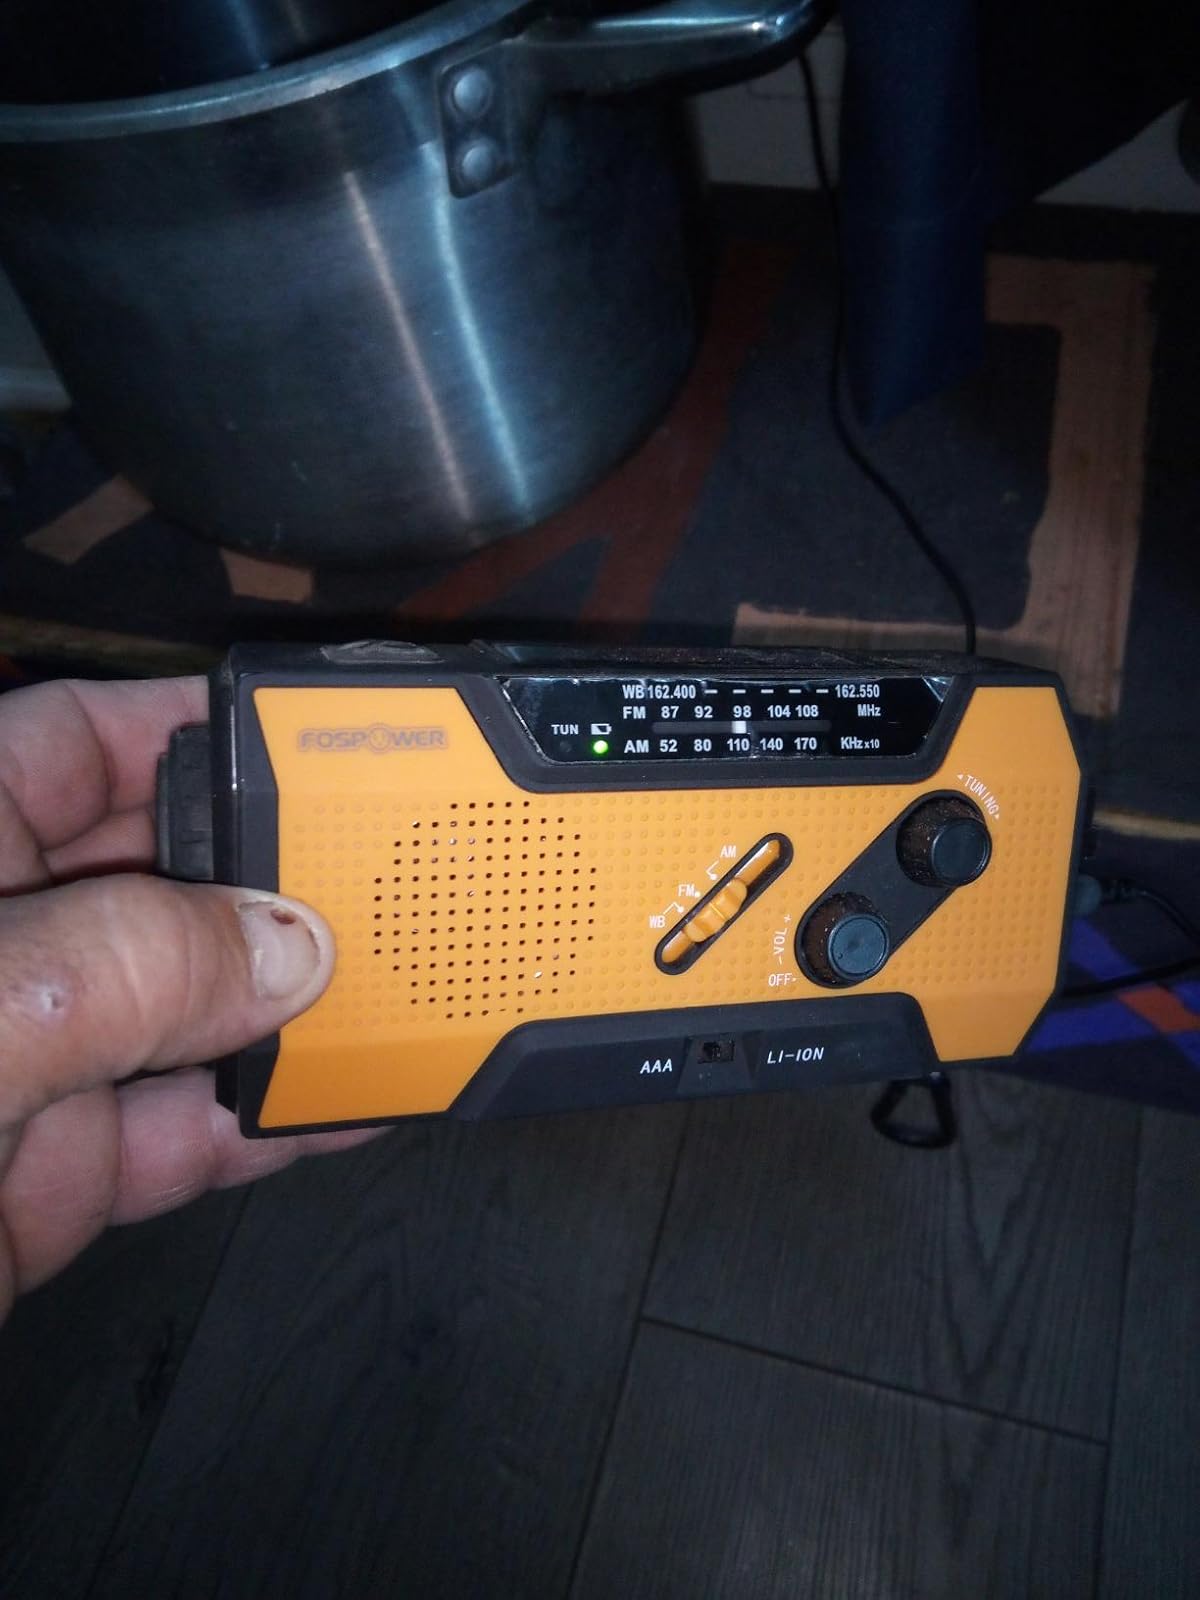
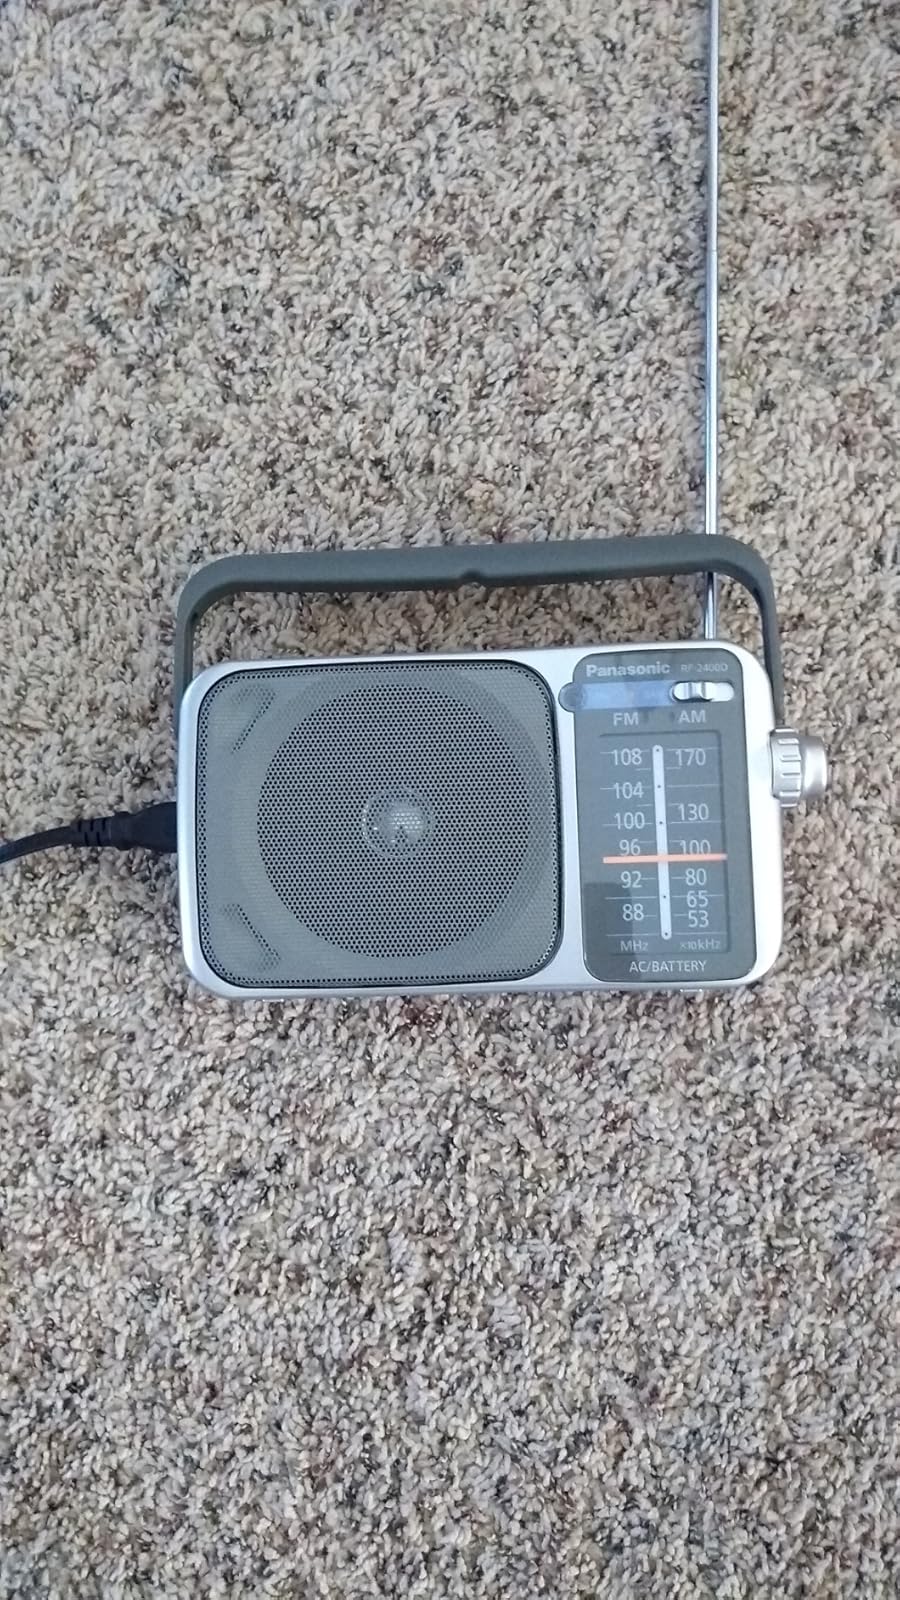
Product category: radio
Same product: no